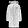
Label: Coat